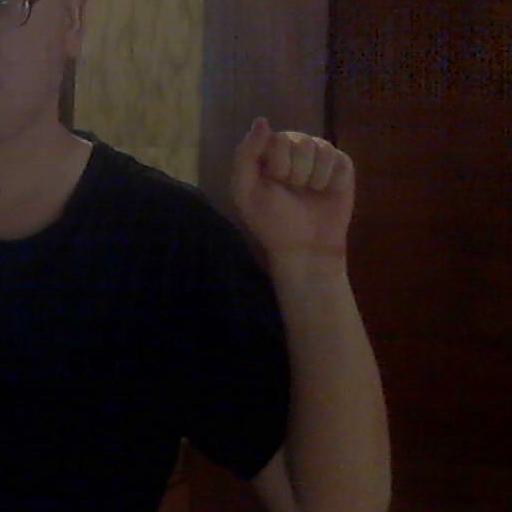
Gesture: fist